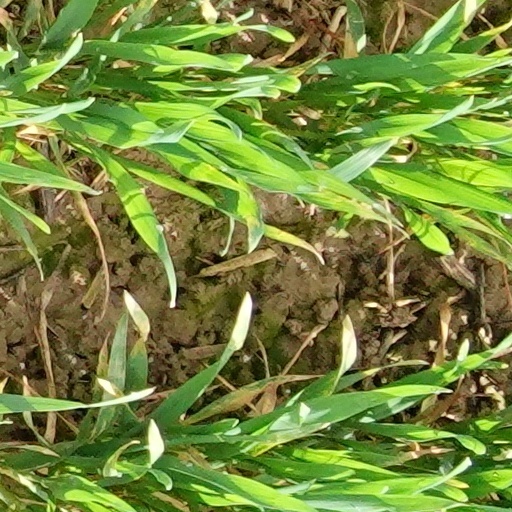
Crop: wheat